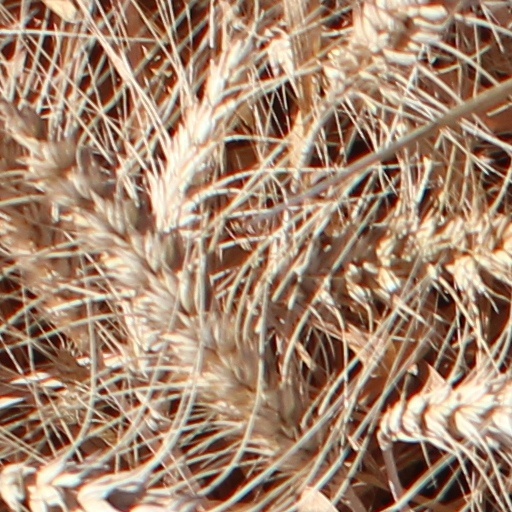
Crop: wheat